KUNS-TV

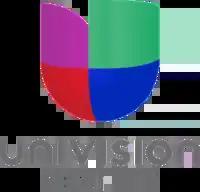
KUNS's logo from January 29, 2019, through December 31, 2023

On February 10, 1988, the Federal Communications Commission (FCC) issued a construction permit for television station KBEH. However, channel 51 did not begin its broadcasting operation until August 8, 1999, transmitting programs from the ValueVision network, which became ShopNBC in 2001 after NBC (now part of Comcast) acquired a 37% ownership stake in that network. In December 2000, the station changed its call letters to KWOG.